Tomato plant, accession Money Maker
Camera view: bottom (45 deg); turntable rotation: 330 degrees
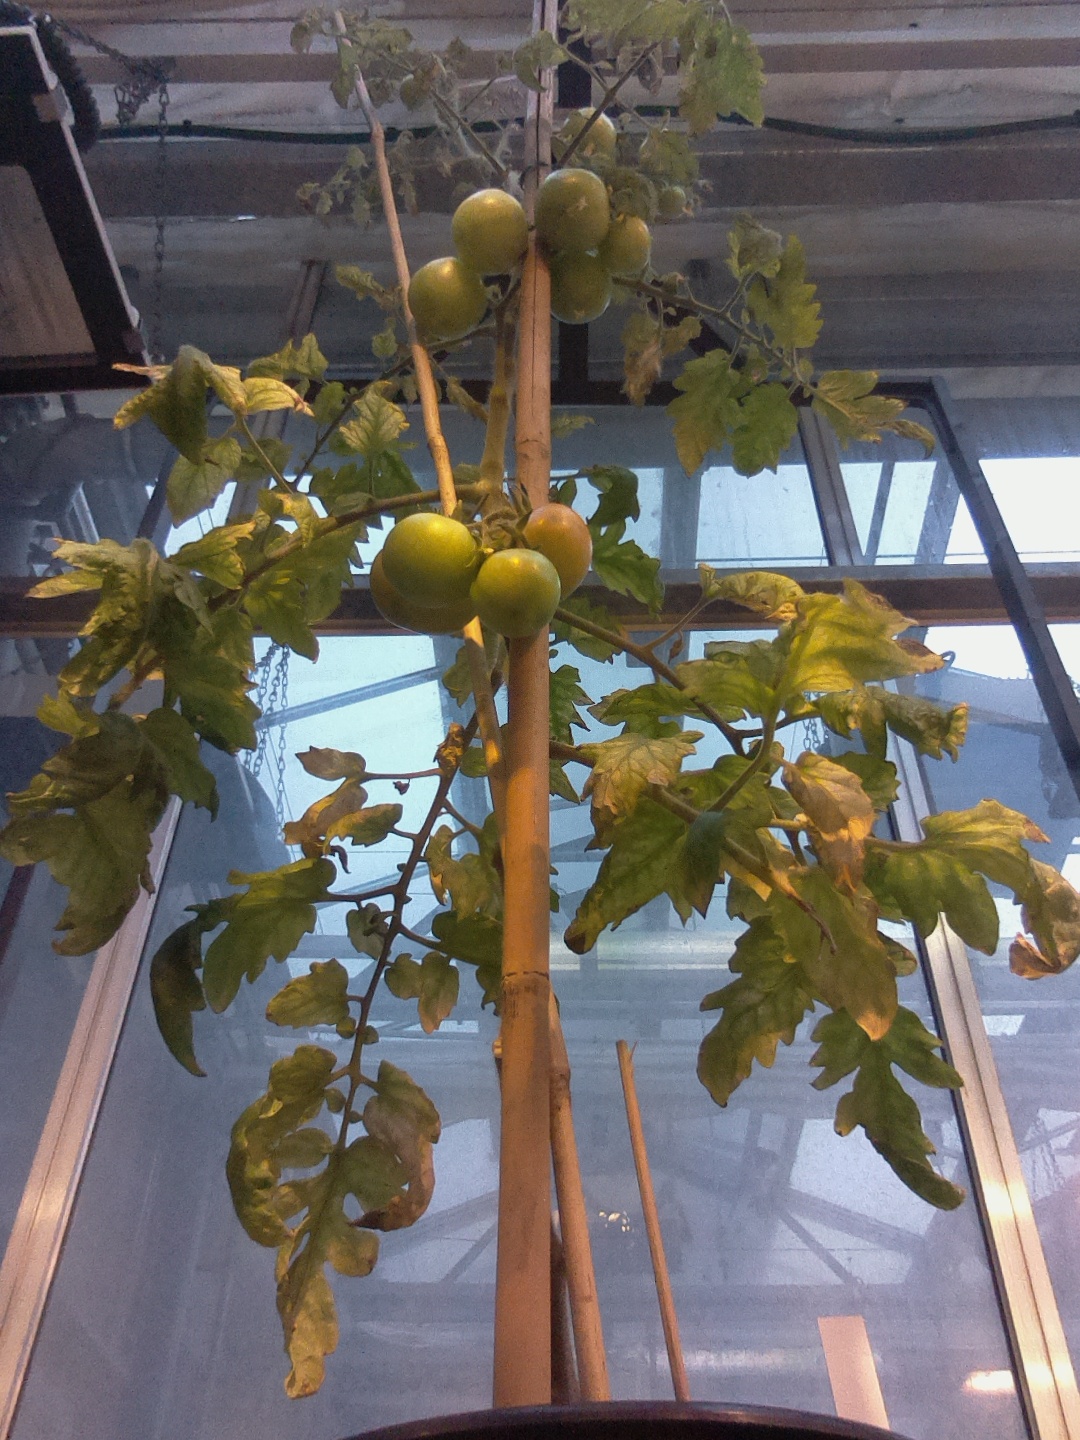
BBCH growth stage 80: fruits start showing typical ripe color (orange -> red)